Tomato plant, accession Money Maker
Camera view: bottom (45 deg); turntable rotation: 90 degrees
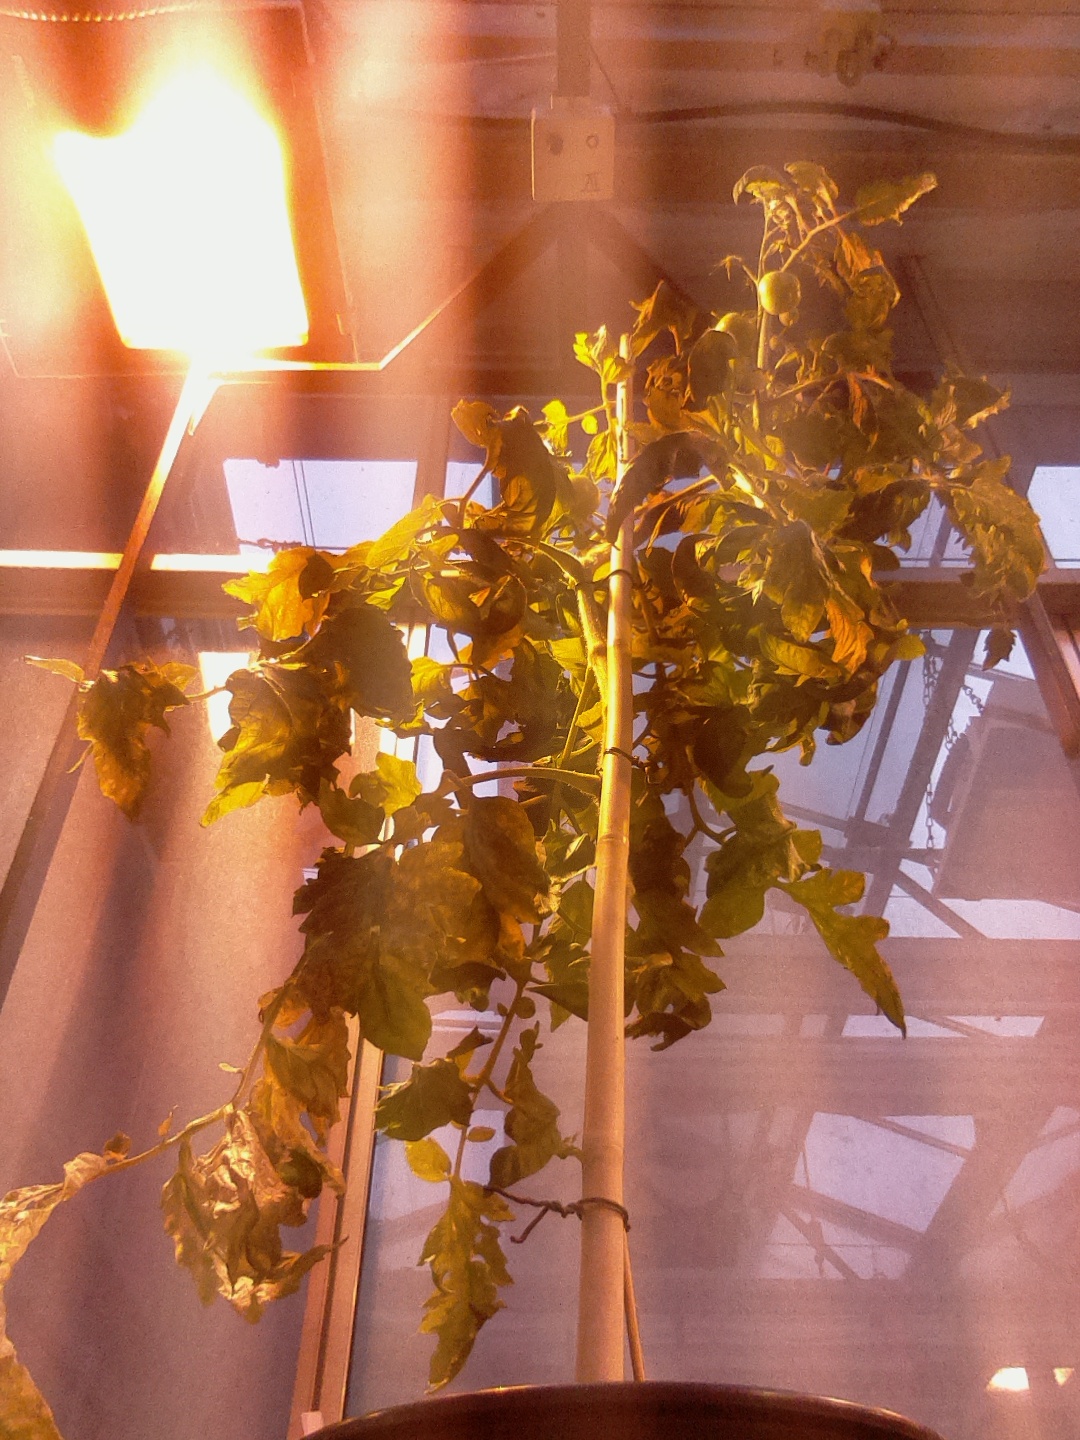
BBCH growth stage 73: 30%-40% of final fruit size